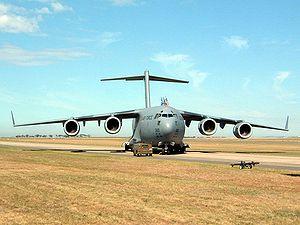
Geelong est une ville d'Australie. C'est la deuxième plus grande ville de l'État du Victoria après Melbourne et l'une de ses principales villes portuaires. Geelong est situé sur la baie de Corio, à 75 kilomètres au sud-ouest de Melbourne. Elle compte 179 042 habitants en 2012.